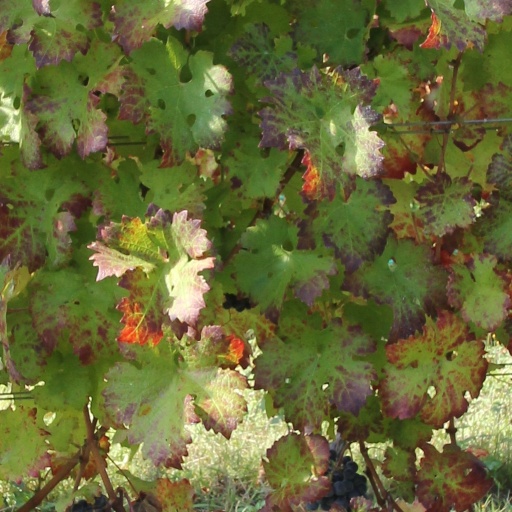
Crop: grape